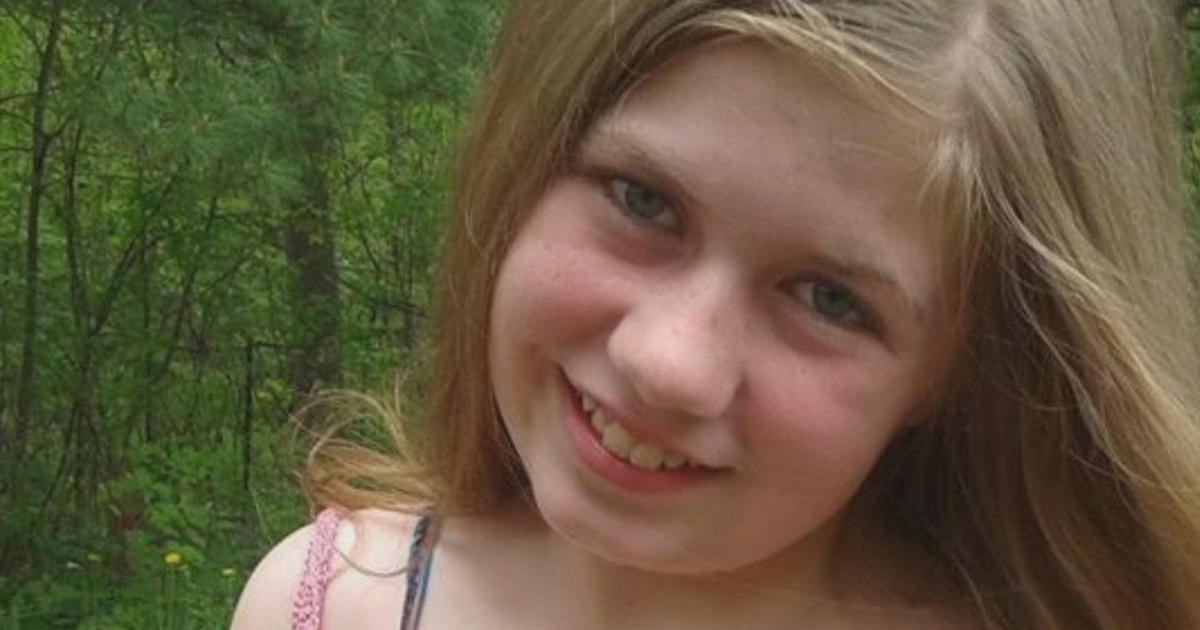
Gender: women